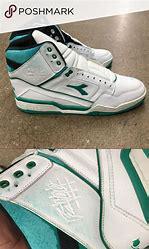
Brand: Diadora
Model: 100